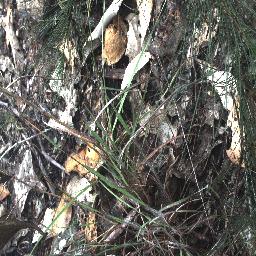
Label: negative